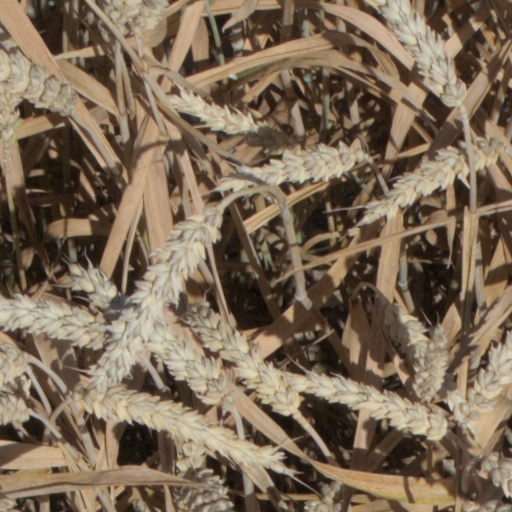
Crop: wheat